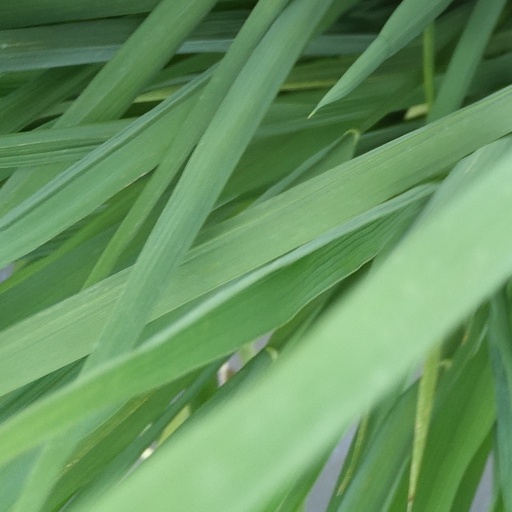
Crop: rice